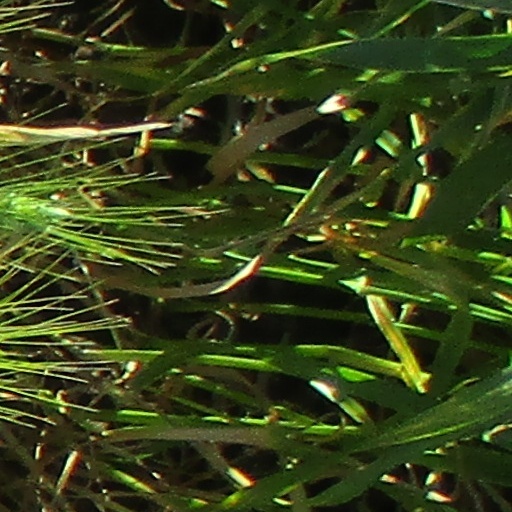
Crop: wheat